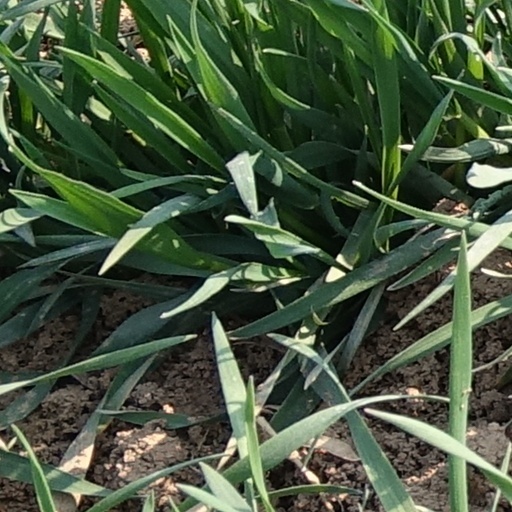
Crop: wheat